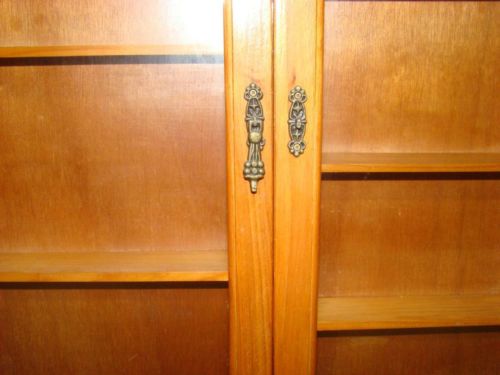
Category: cabinet